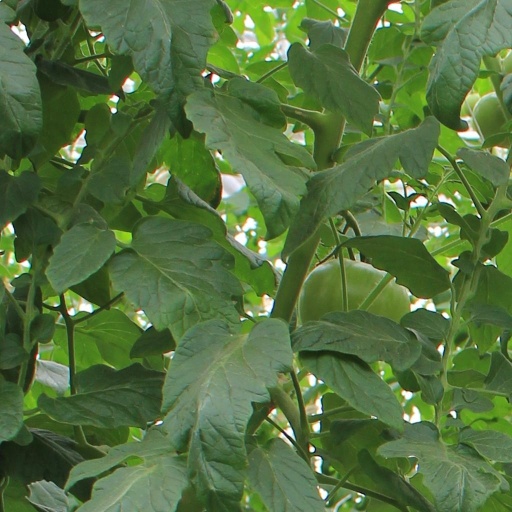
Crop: tomato